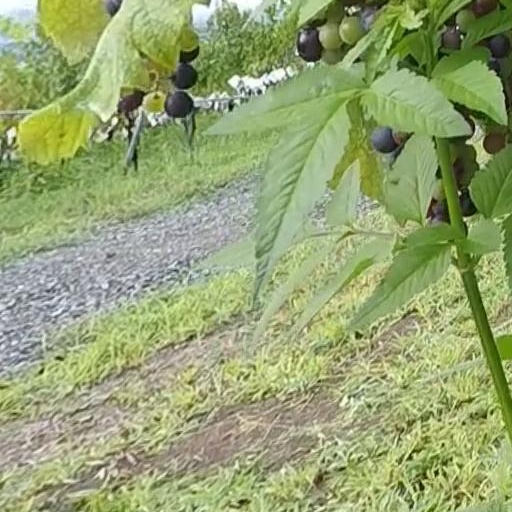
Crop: grape